Henley, New South Wales

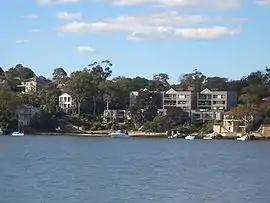
Henley, view from Chiswick

Henley is a suburb on the Lower North Shore of Sydney, in the state of New South Wales, Australia. Henley is located 9 kilometres west of the Sydney central business district, in the local government area of the Municipality of Hunter's Hill. Henley sits on the northern side of the Parramatta River.